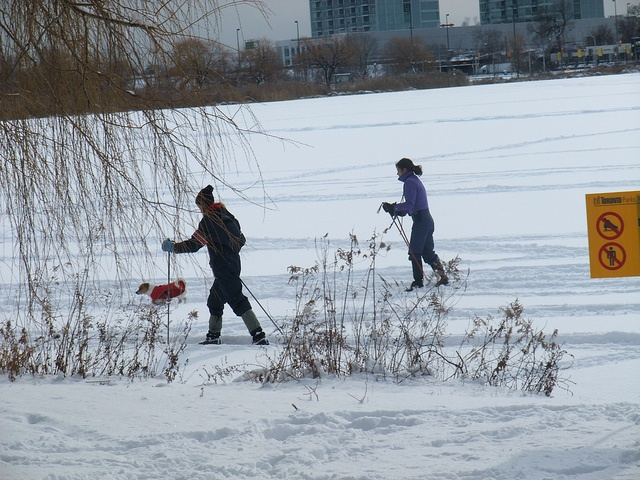
a couple of people that are skiing in some snow
two people riding skis on a snowy surface
Two people walking in the snow with skis on.
A couple of people walking with a dog through snow covered country.
A man and woman with a dog cross country skiing.